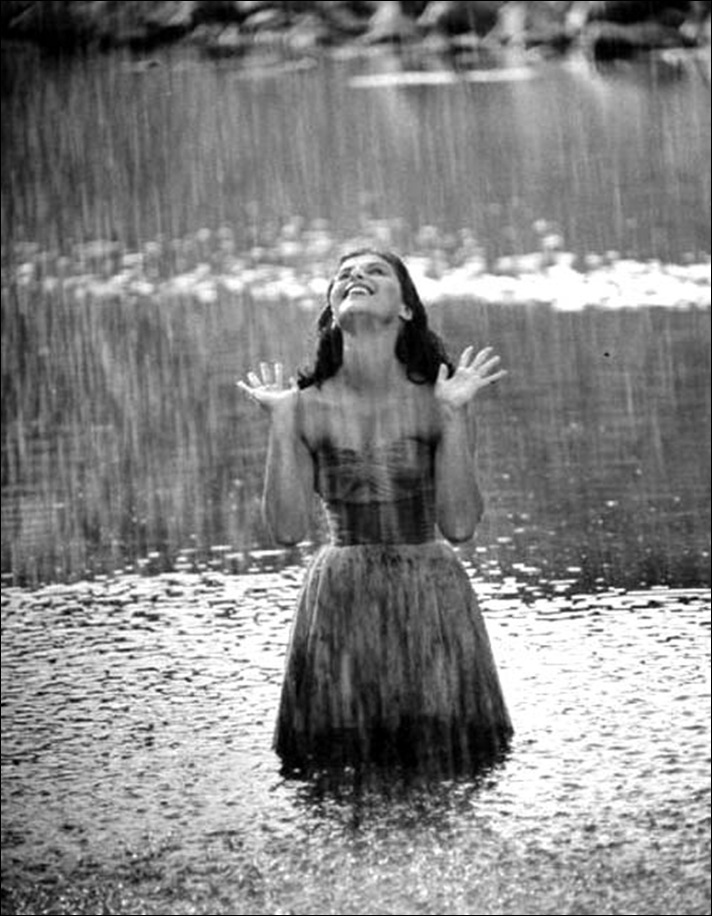
Weather: rain or strom